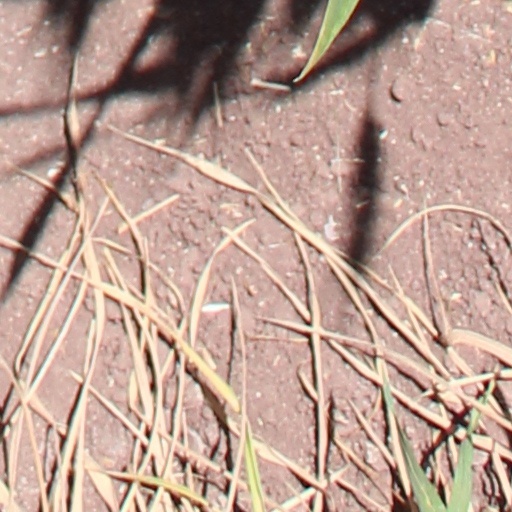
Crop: wheat